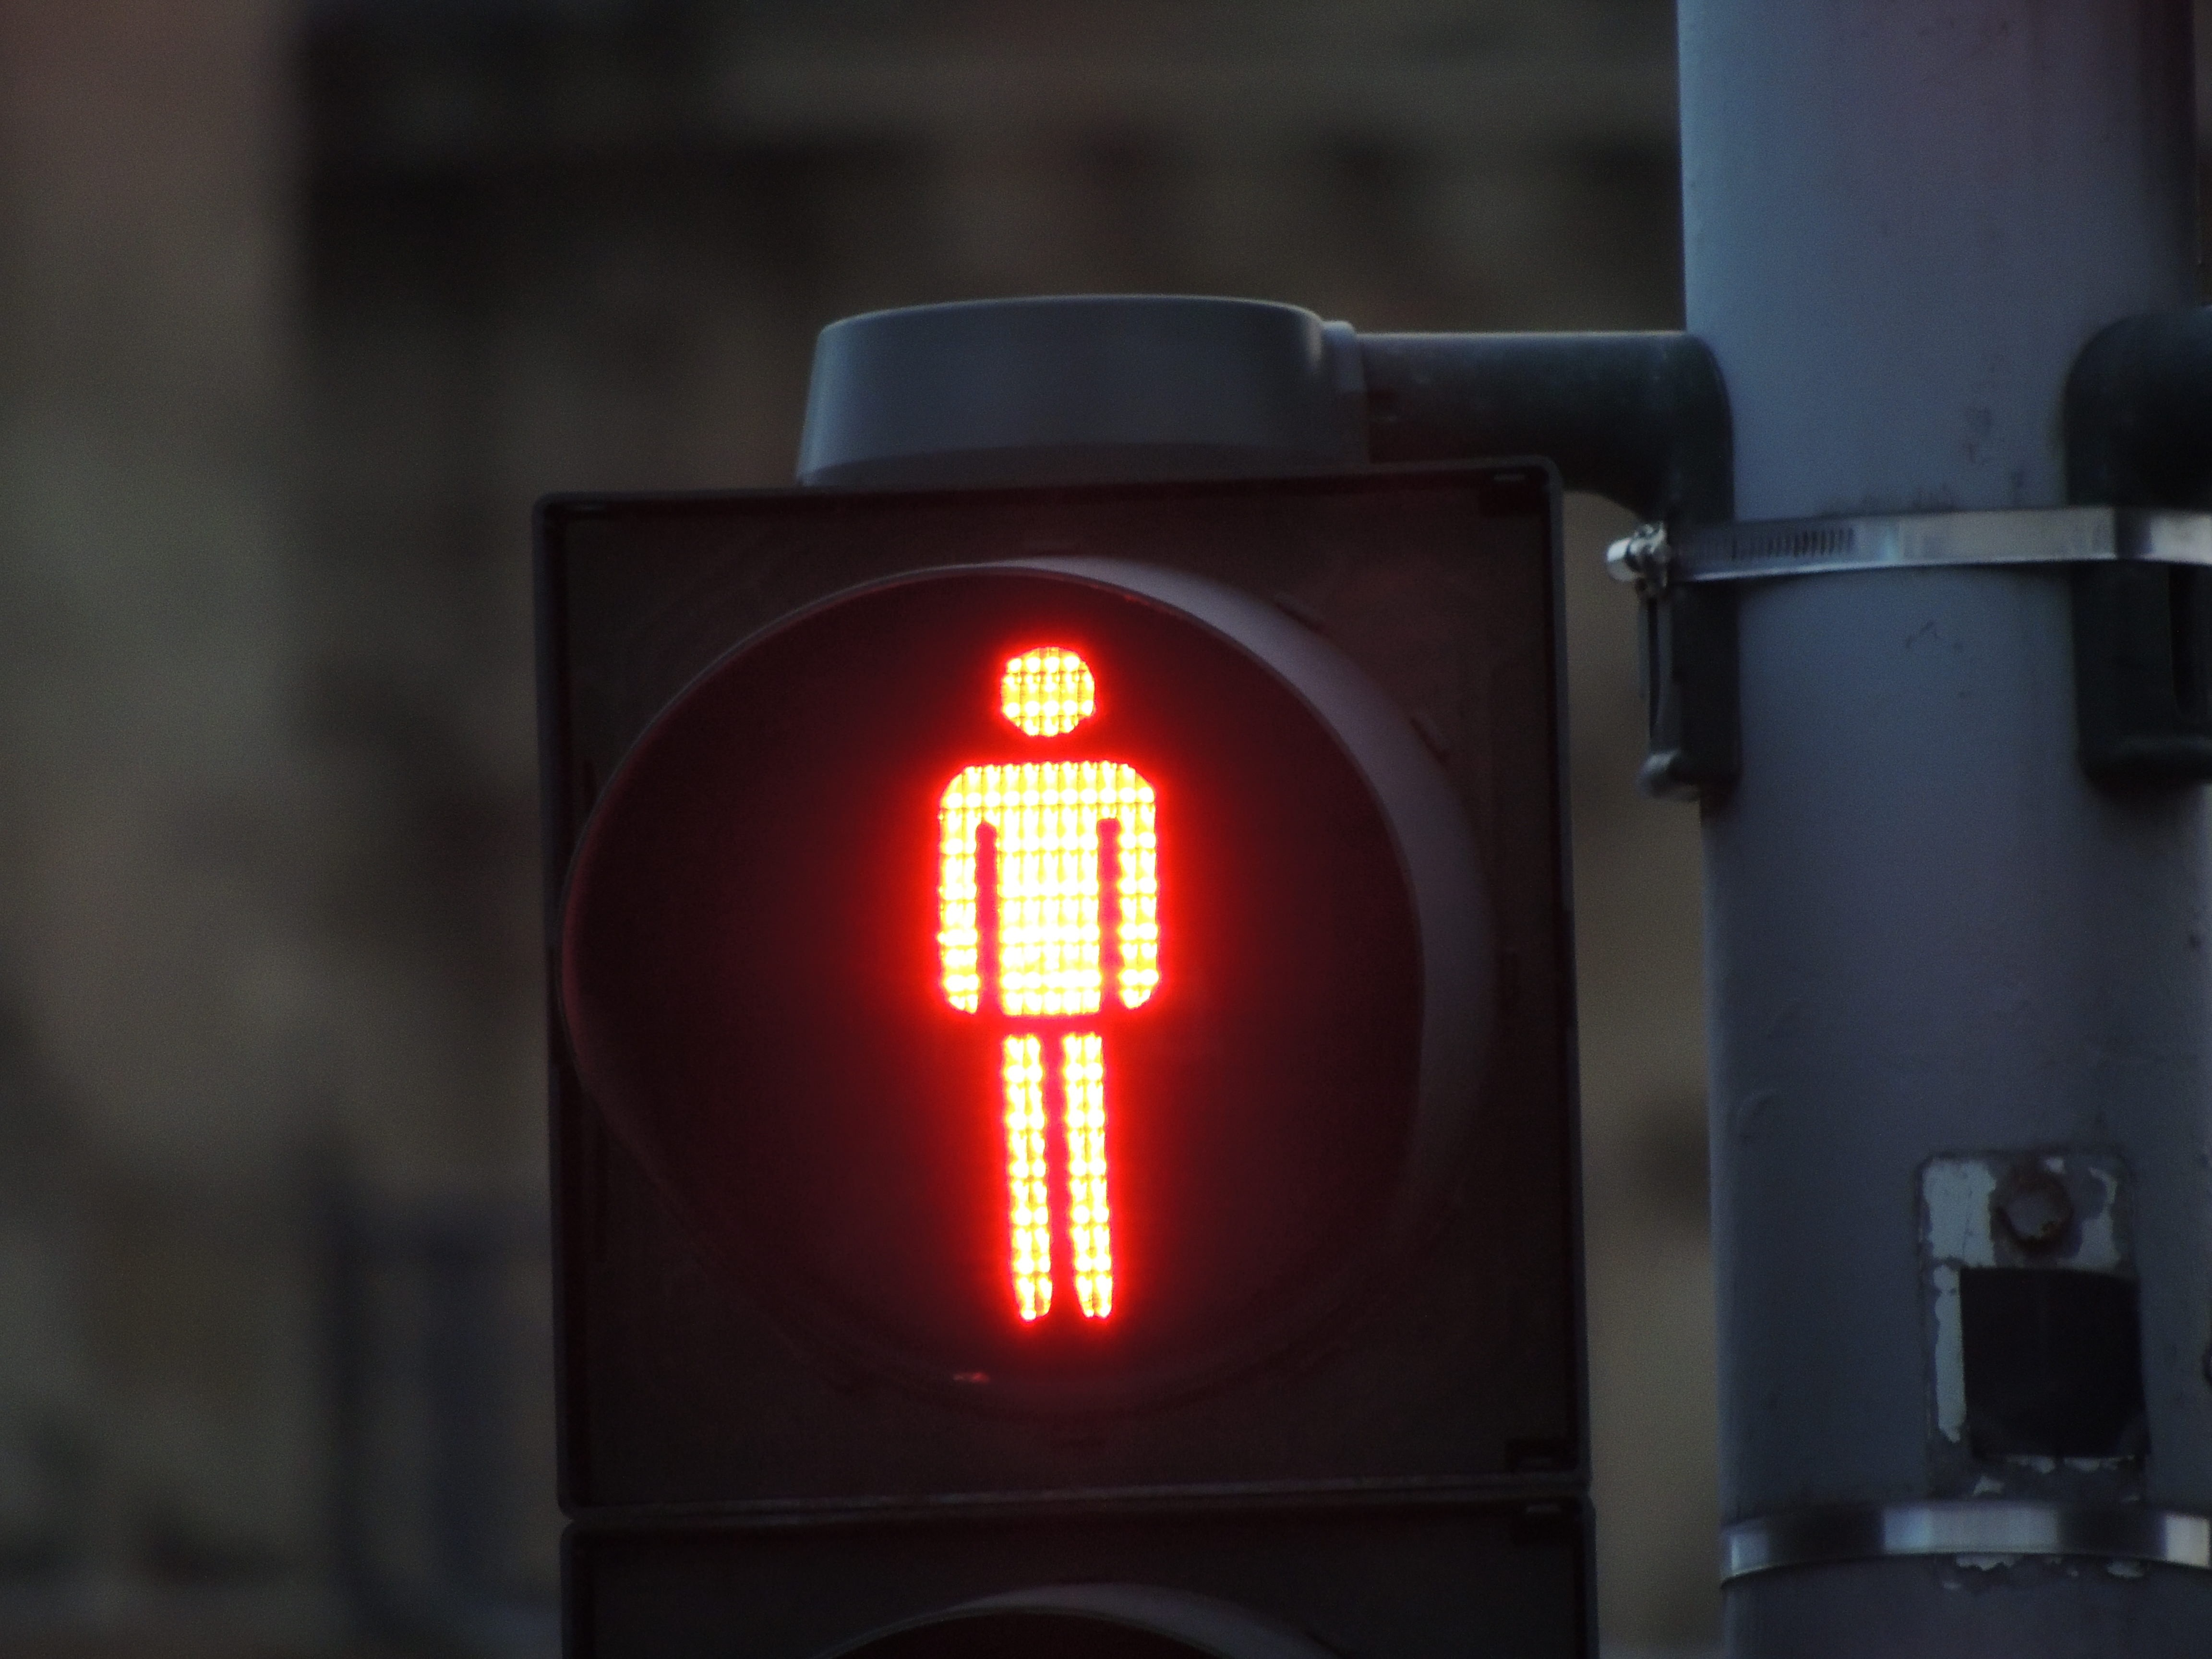
light, road, traffic, sign, red, color, darkness, signage, lighting, traffic light, road sign, light fixture, stop, shape, males, red light, traffic lights, light signal, traffic signal, signal lamp, little green man, display device, signaling device